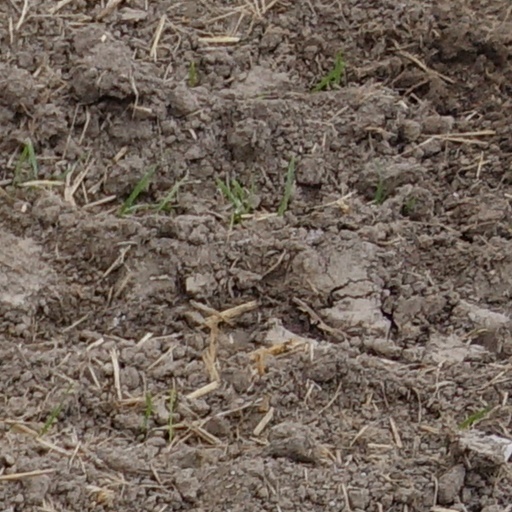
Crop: wheat